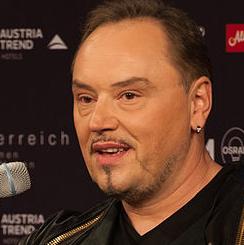
Age: 47